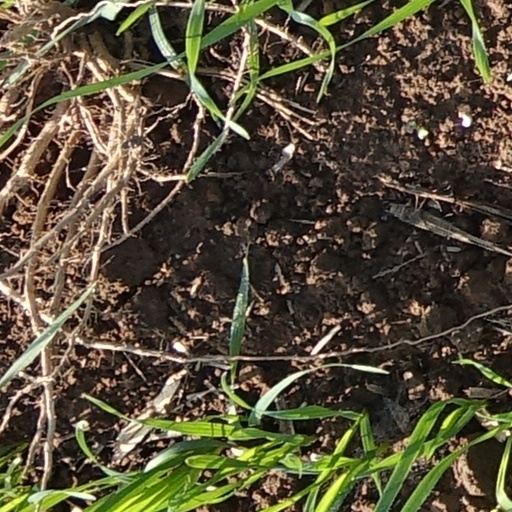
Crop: wheat